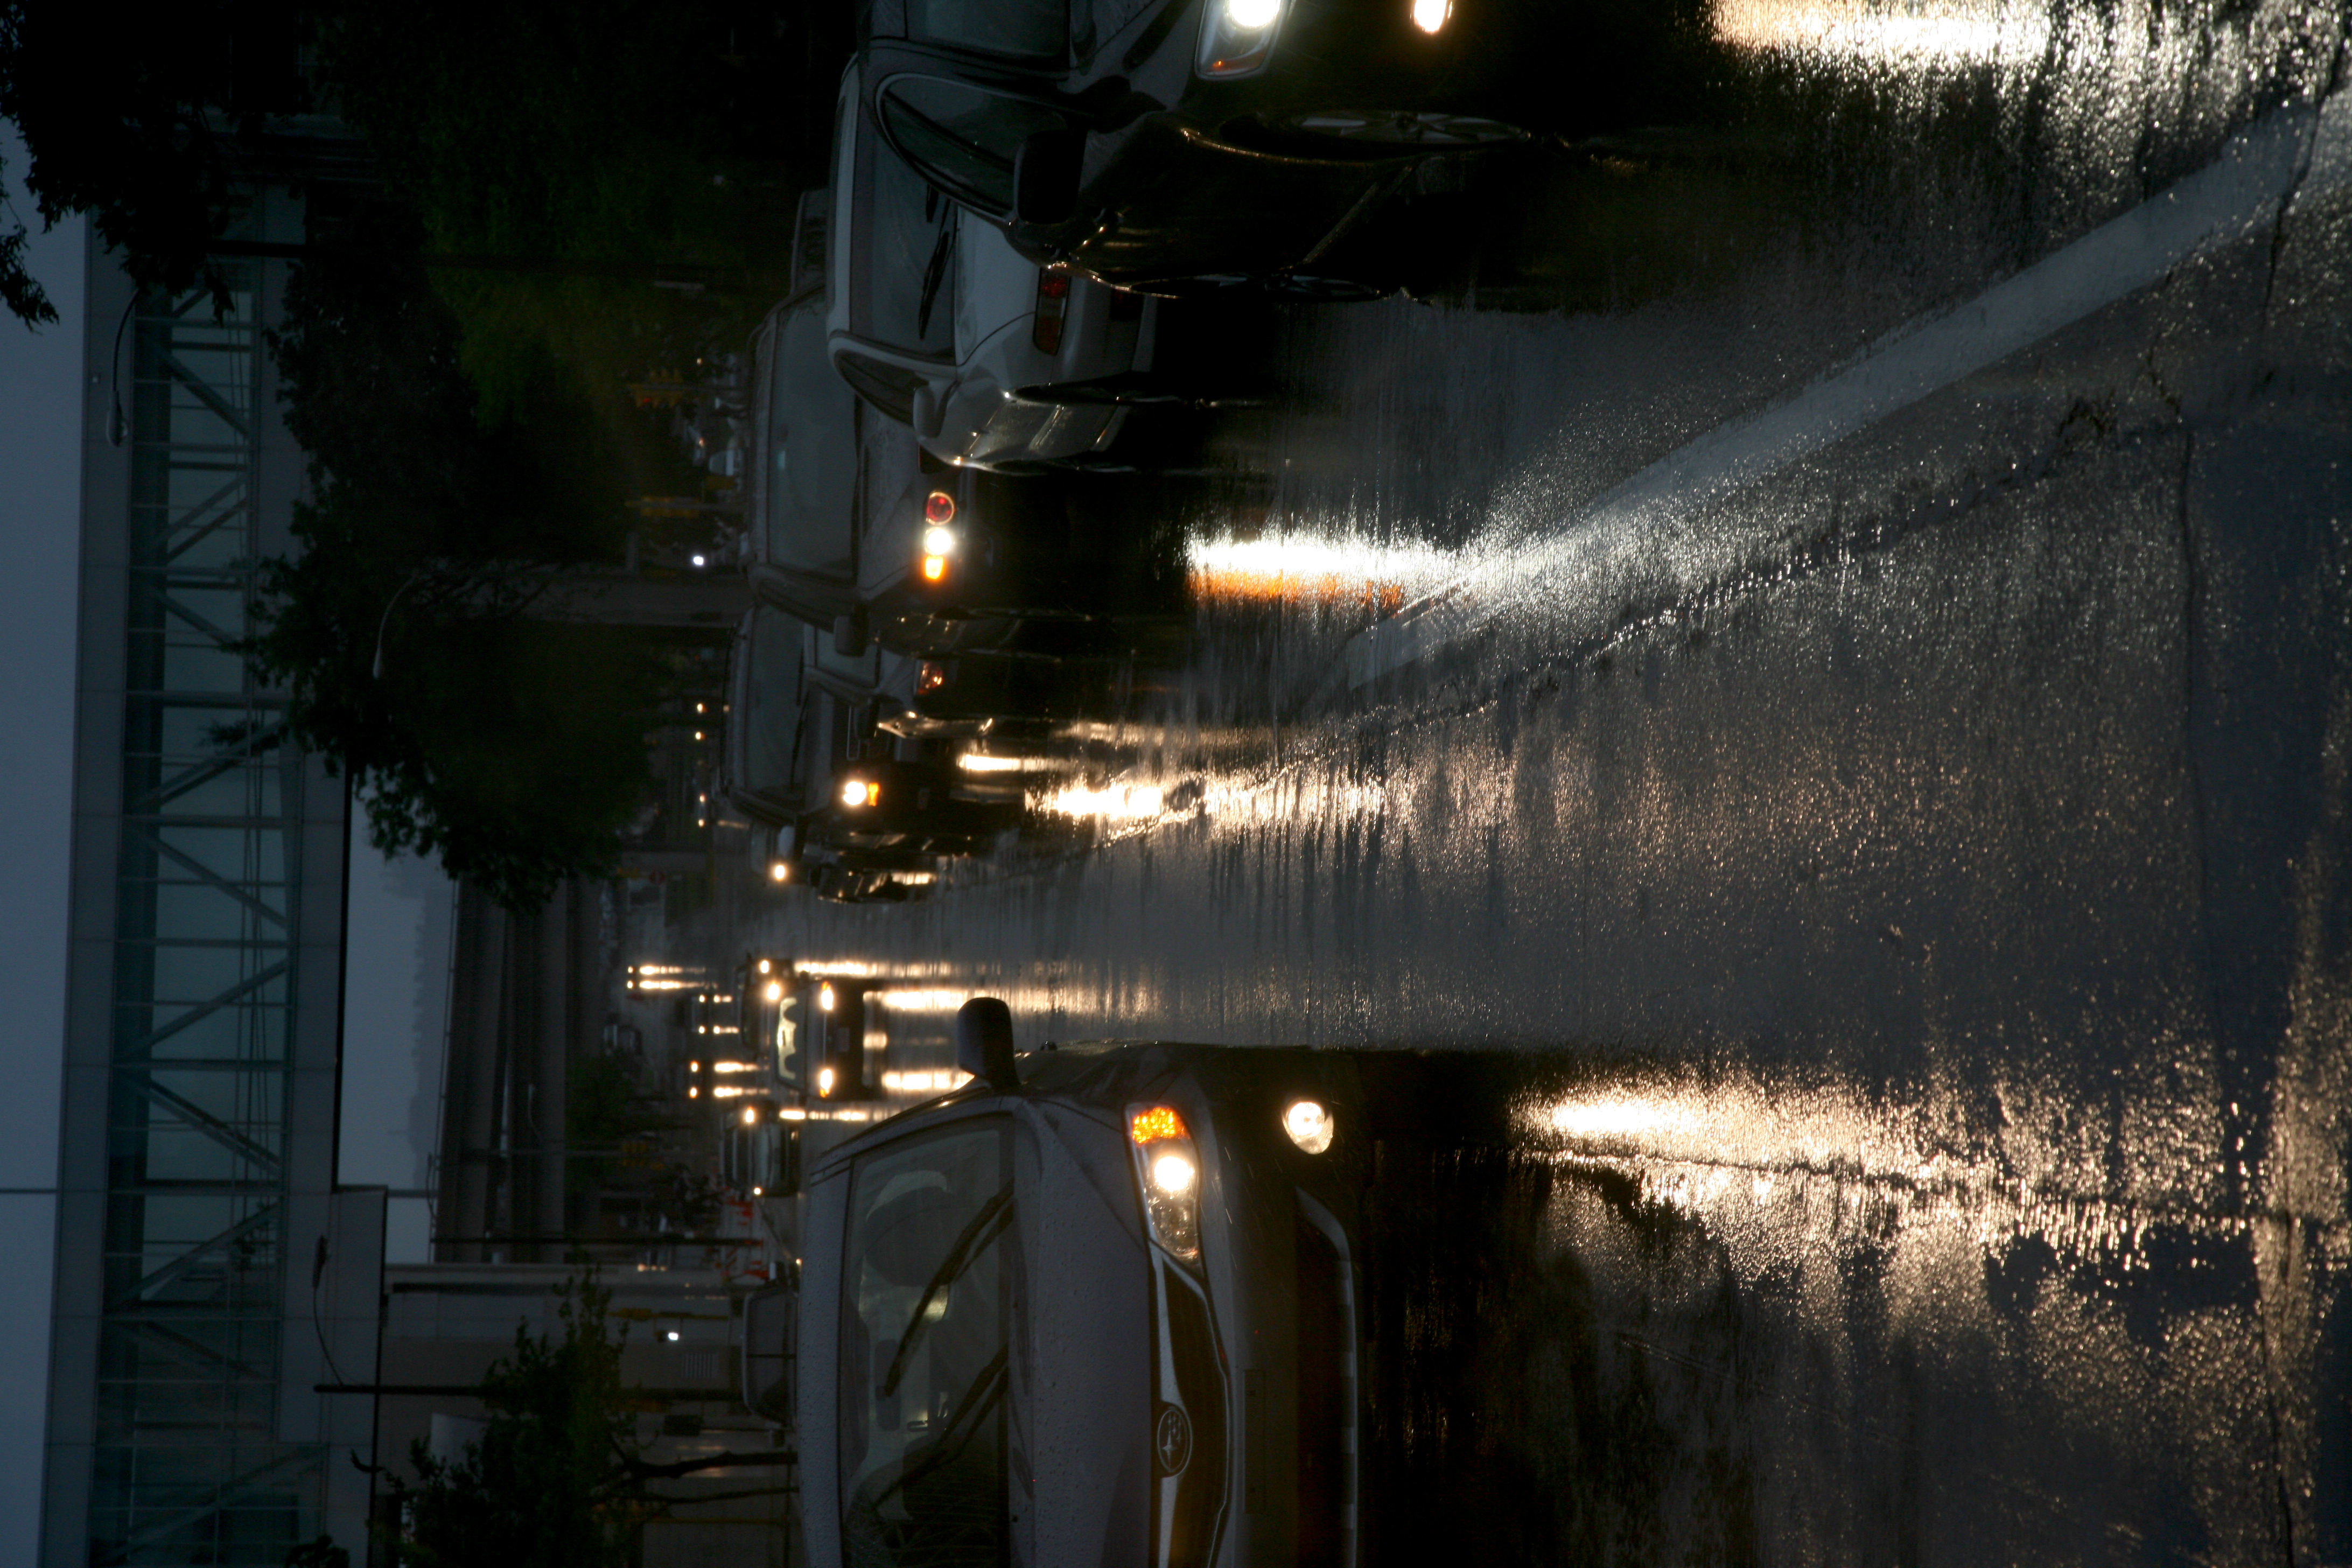
snow, road, traffic, street, night, morning, rain, evening, reflection, weather, darkness, lane, waterway, lights, infrastructure, pluie, wisconsin, milwaukee, road surface, urban area